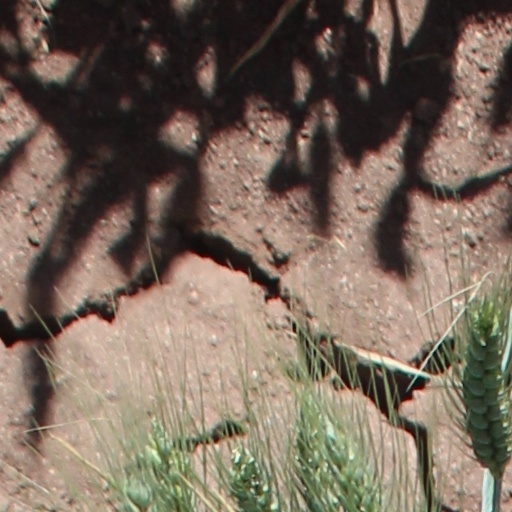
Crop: wheat